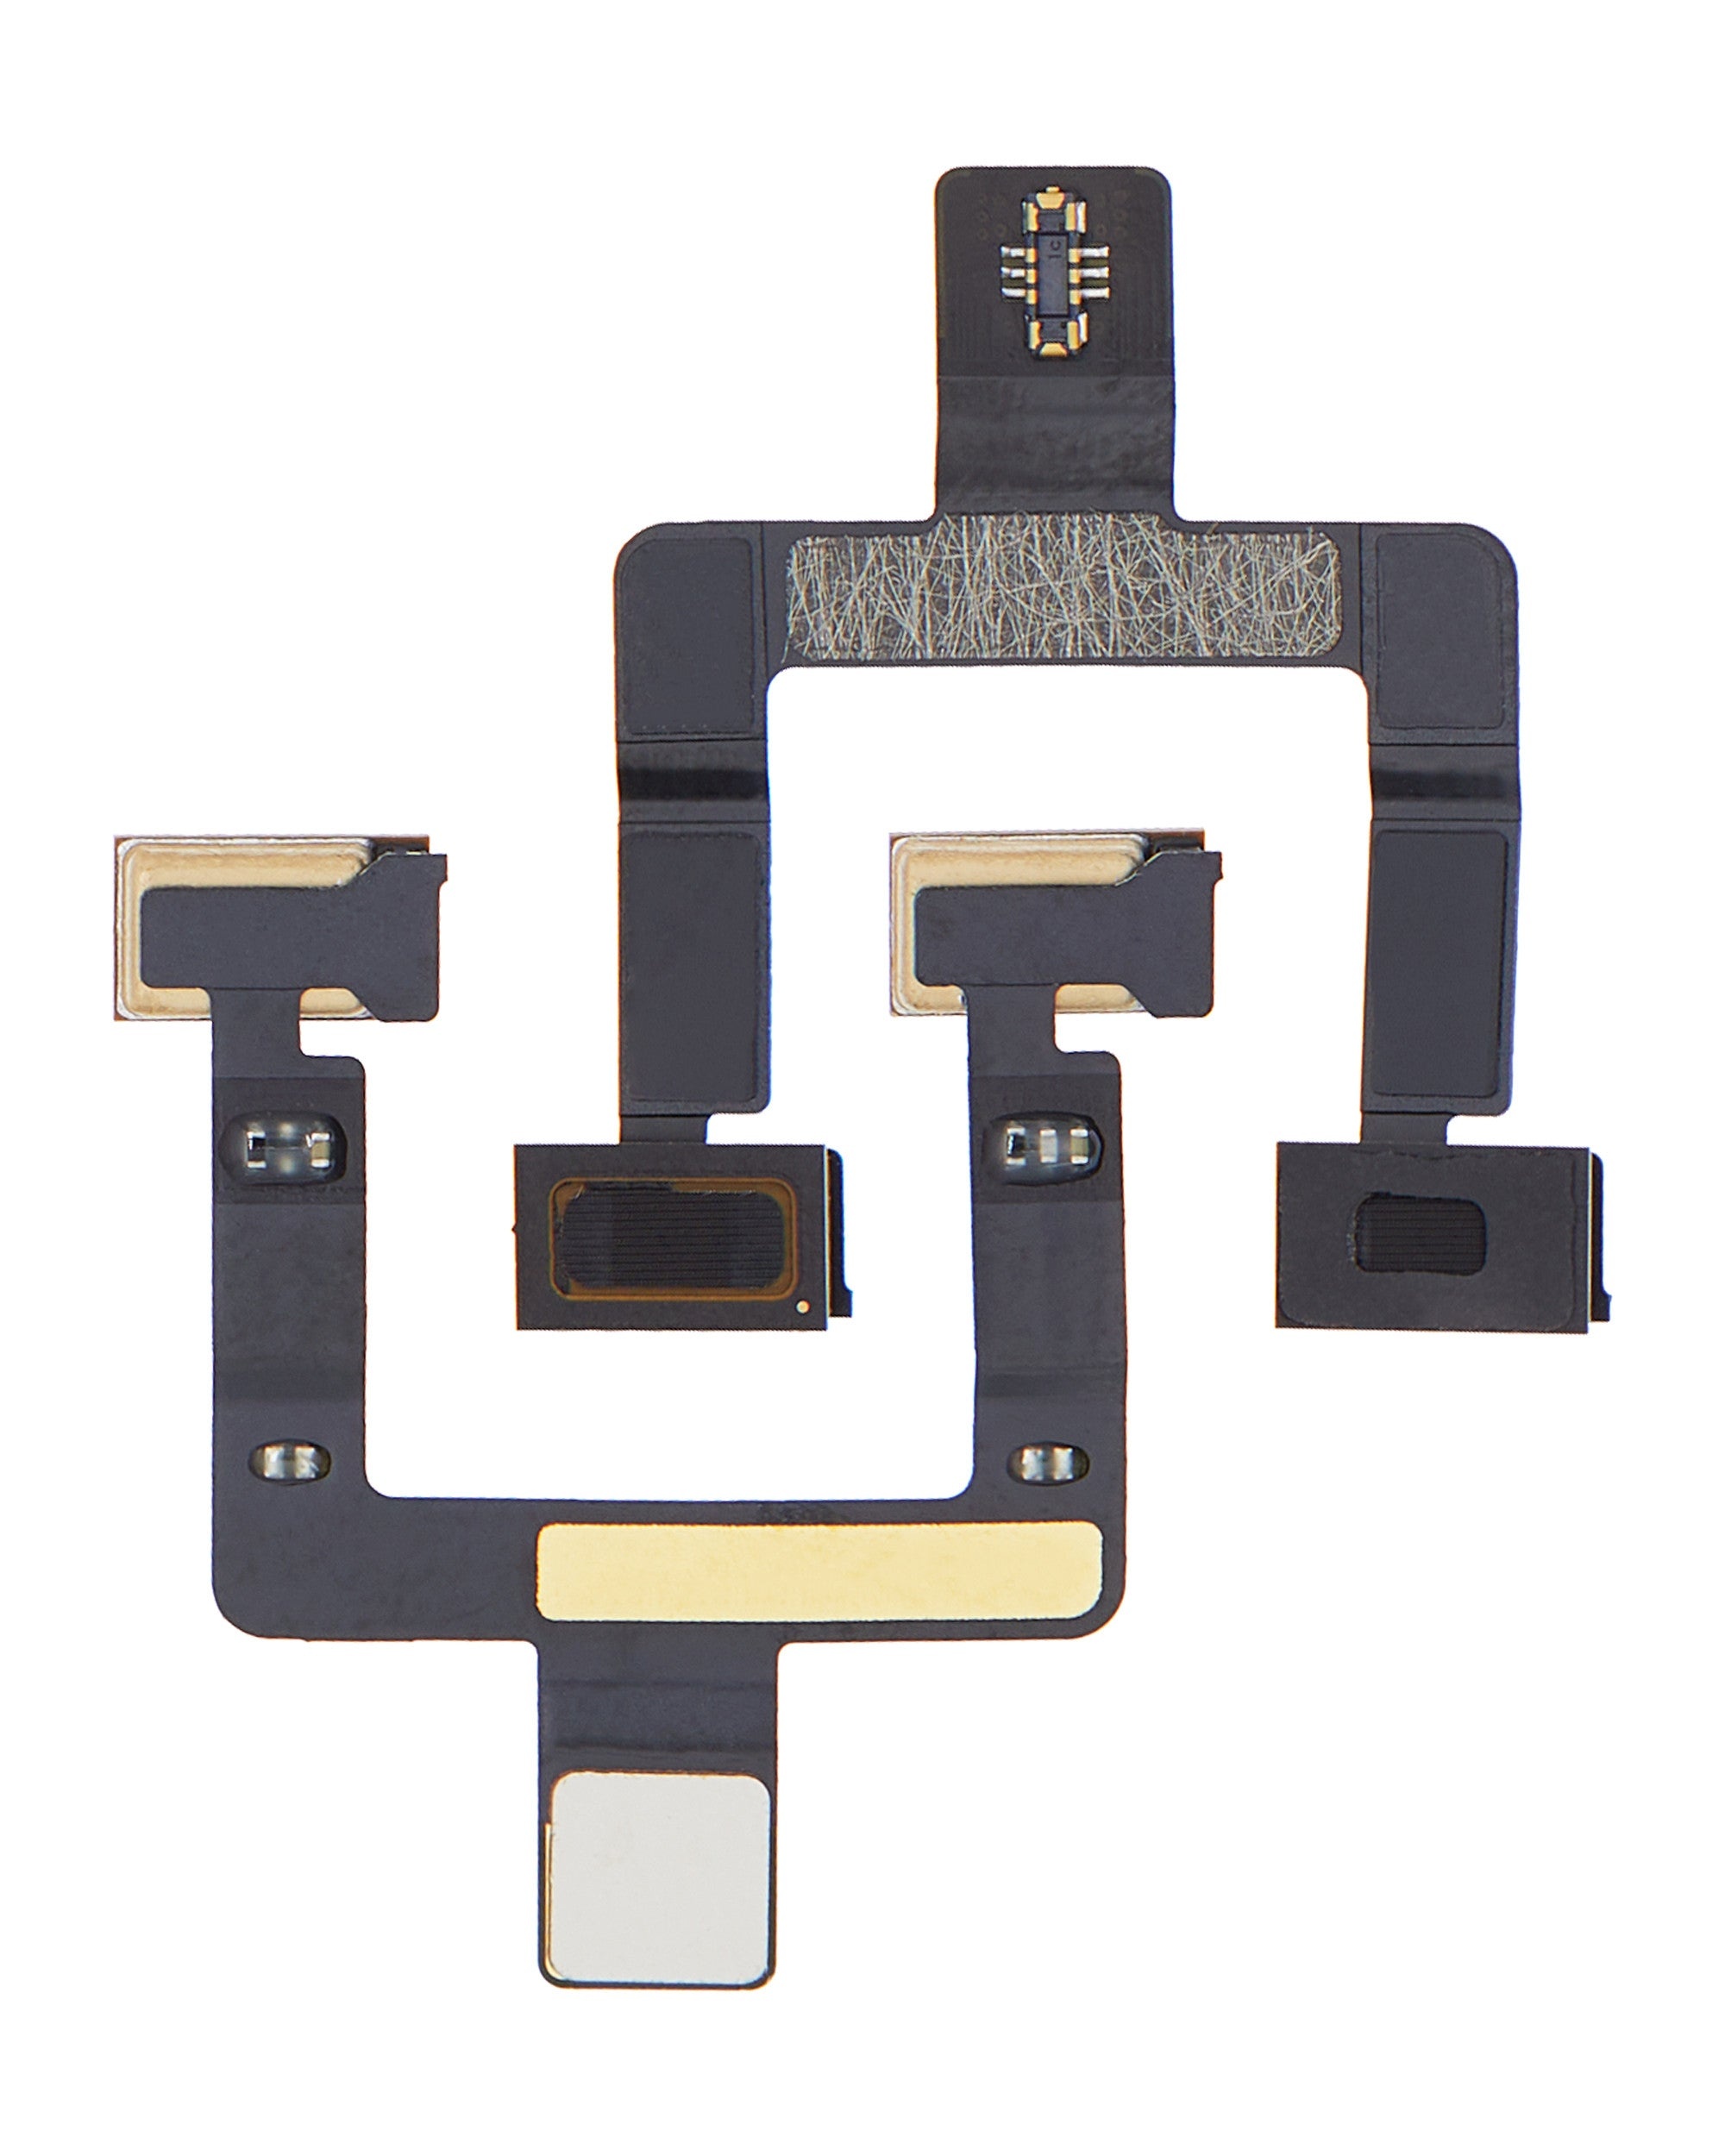
Flex de microfono para iPad Pro de 11" de 3era Generacion y iPad Pro de 12.9" de 5ta Generacion
Brand: Apple
Category: Electronics > Electronics Accessories > Computer Components > Tablet Computer Parts > Tablet Computer Replacement Speakers